Ari Singh II

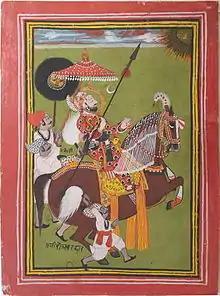
Ari Singh II

Maharana Ari Singh II (after 27 July 1724 – 9 March 1773) was the Maharana of the Kingdom of Mewar. His accession to the throne was controversial as he was alleged to have made his way clear and unopposed by killing Kunwar Ratan Singh, the only child of his nephew and predecessor Maharana Raj Singh II (born 1743).